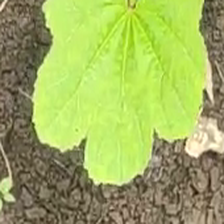
Weed species: Little_Mallow(Malva parviflora)